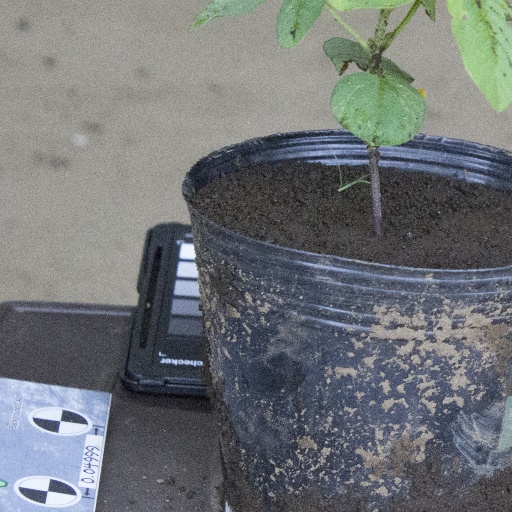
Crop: soybean